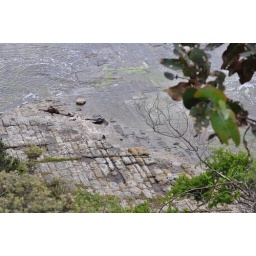
The tiled nature of the beach floor is made by nature.